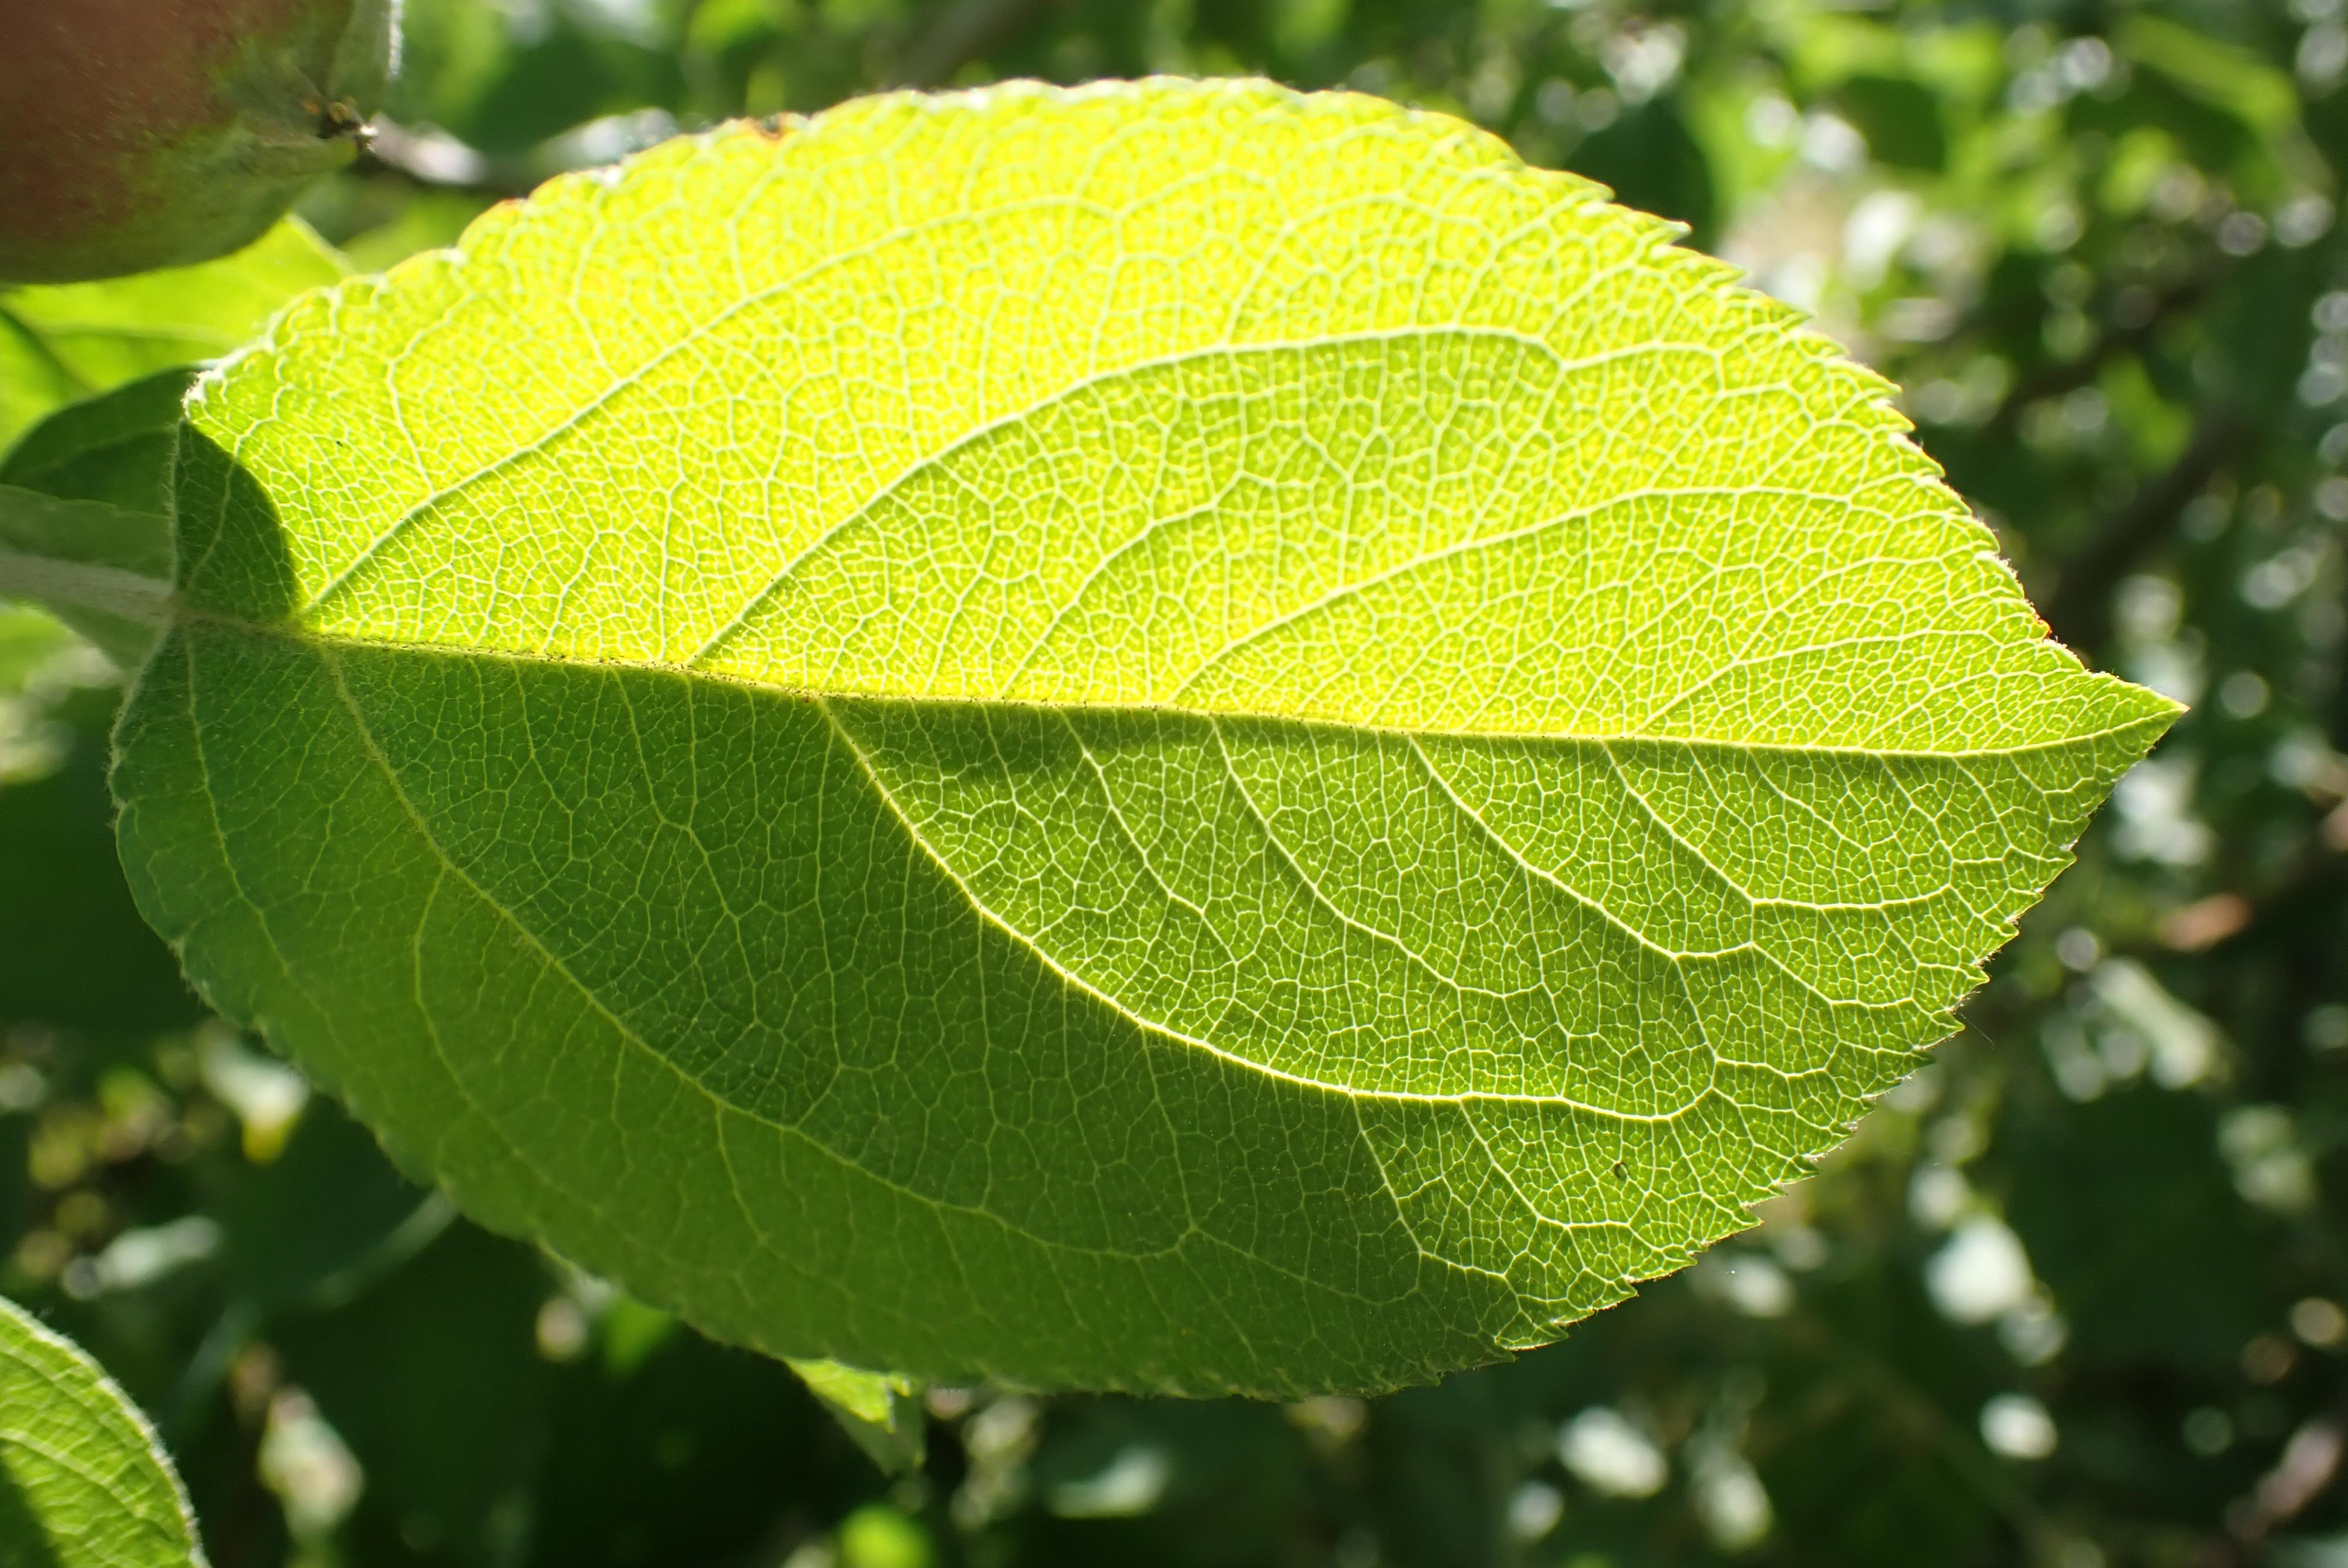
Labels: healthy